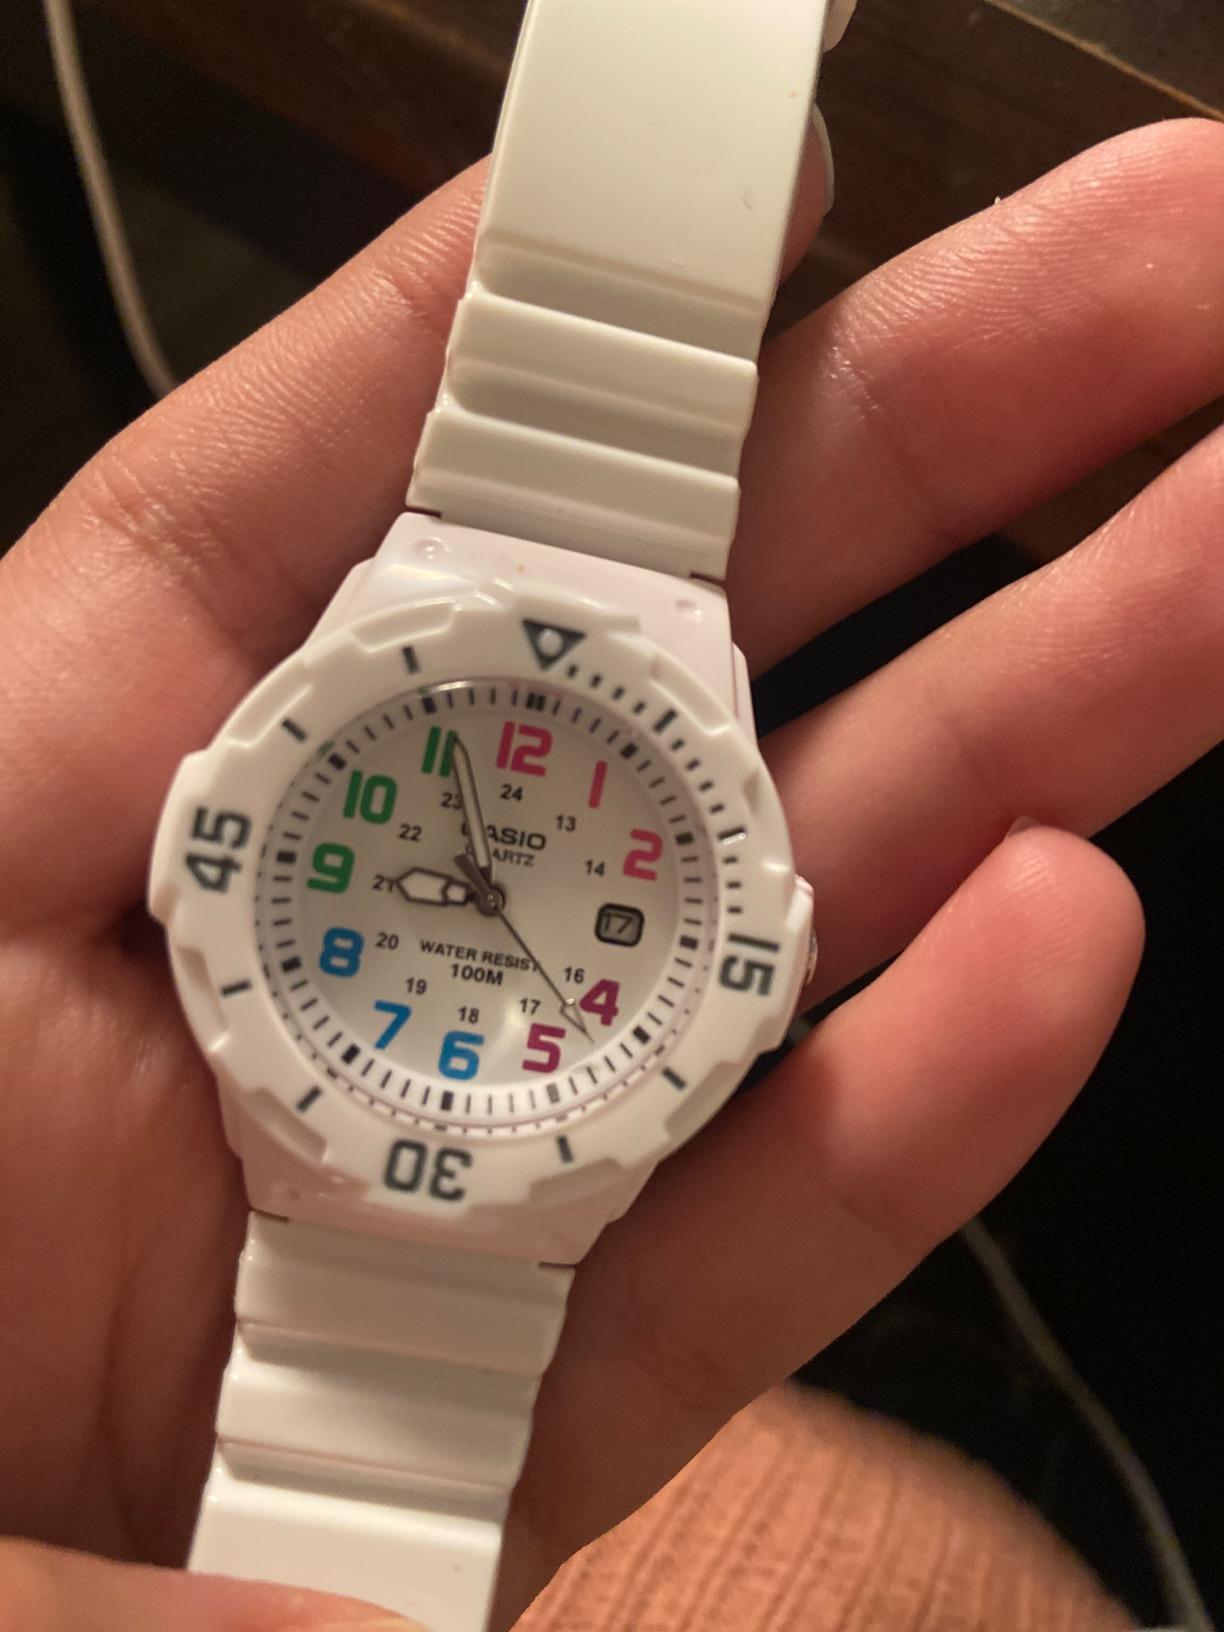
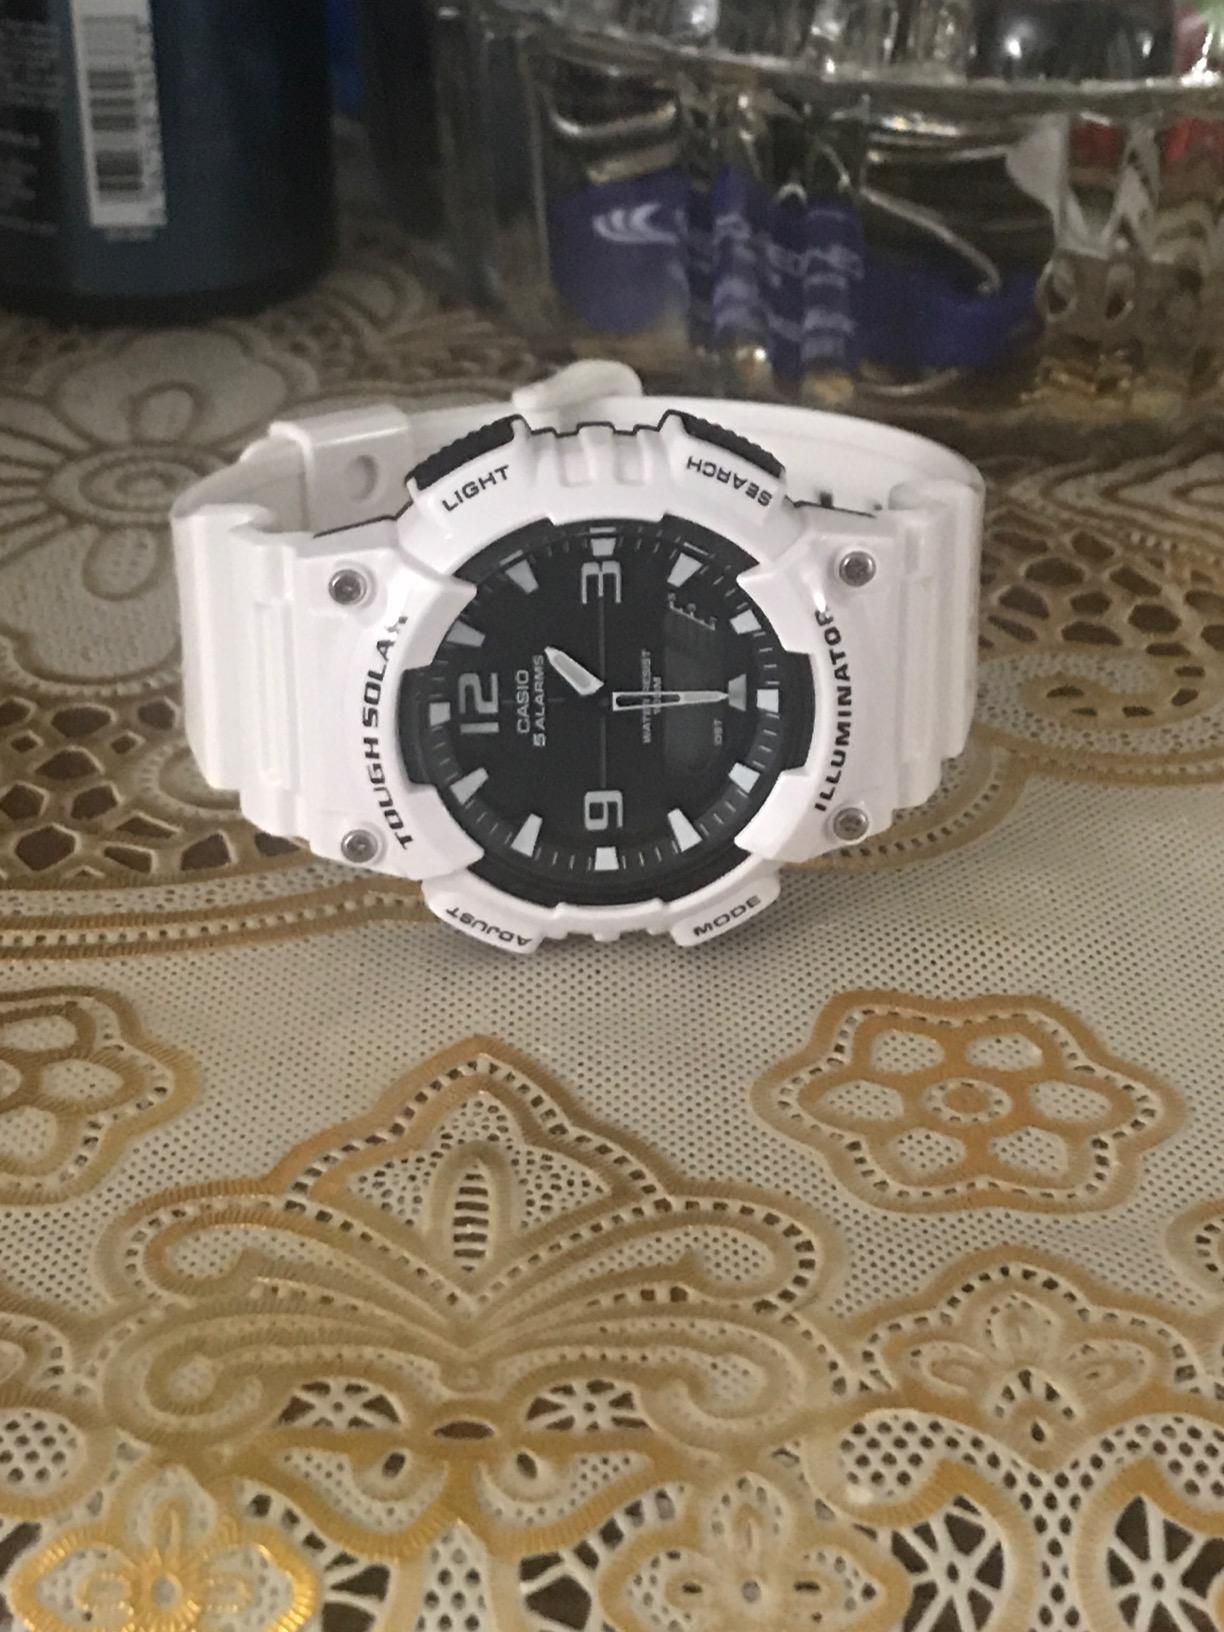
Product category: accessories_watch
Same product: no